David Lama

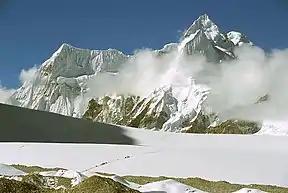
View of Nangpa La and the Lunag Ri-massif, seen from the Cho Oyu base camp. The top of Lunag Ri is on the far right of the picture, half right in the background is the Lunag Ri IV, behind on the far left is the Jobo Rinjang.

In 2015, Lama teamed up with American climber Conrad Anker in order to climb the Lunag Ri, one of the highest unclimbed peaks in the Himalayas.